Magnus Julius De la Gardie

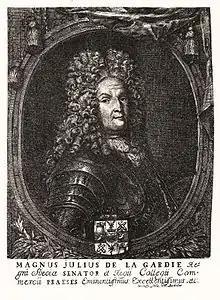
Engraving

Magnus Julius De la Gardie (14 April 1668 – 28 April 1741), son of Axel Julius De la Gardie, was a Swedish general and statesman, member of the Swedish Hats Party.